Petroleum

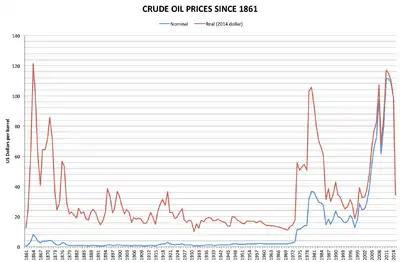
Nominal and inflation-adjusted U.S. dollar price of crude oil between 1861 and 2015

The petroleum industry generally classifies crude oil by the geographic location it is produced in (e.g., West Texas Intermediate, Brent, or Oman), its API gravity (an oil industry measure of density), and its sulfur content. Crude oil may be considered "light" if it has low density, "heavy" if it has high density, or "medium" if it has a density between that of "light" and "heavy". Additionally, it may be referred to as "sweet" if it contains relatively little sulfur or "sour" if it contains substantial amounts of sulfur.